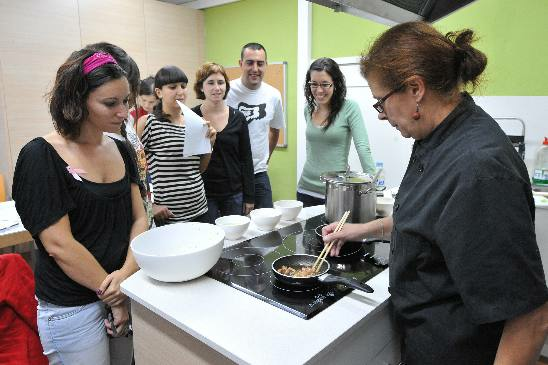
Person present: Yes